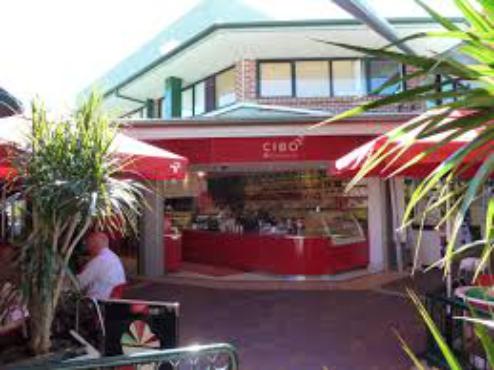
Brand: Cibo Espresso
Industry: Food